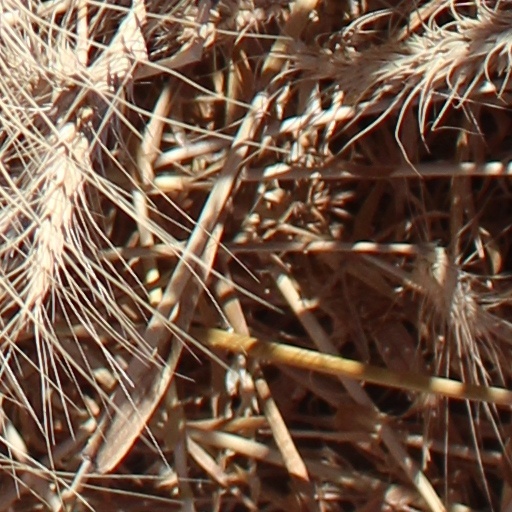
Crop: wheat